Azad Hind Fouz Smriti Mahavidyalaya

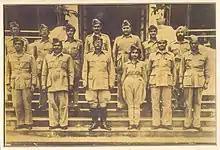

The INA overcame great challenges in North-East India and won its first victory on Indian soil in Manipur and unfurled the Indian Flag in April 1944. However, World War II came to an end on 2 September 1945, with the victory of the Allied powers. With the surrender of Japan after the atomic bombings of Hiroshima and Nagasaki, and the official Japanese radio announcement of Netaji’s death in August 1945, the INA was disbanded.